GP-7 gas mask

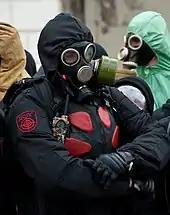

The GP-7 provides a limited time of protective action against ammonia and its derivatives. It does not provide protection against organic gases and vapours with a boiling point of less than 65 °C [149 °F] such as: methane, ethane, acetylene, ethylene oxide, isobutane, carbon monoxide and nitrogen oxides.